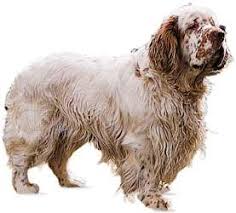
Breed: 235-n000097-clumber